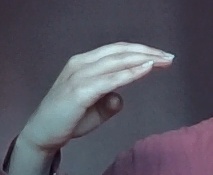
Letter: jeem